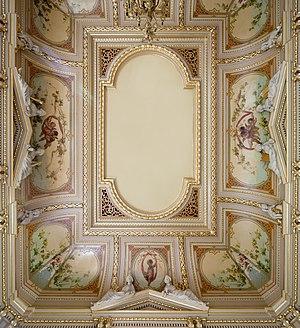
Plafond peint par Paul-Joseph Carpay pour la Société Littéraire de Liège
Paul-Joseph Carpay est un peintre et décorateur né à Liège le 26 novembre 1822 et décédé à Liège le 27 janvier 1892.